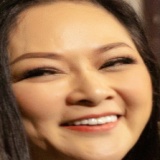
ca sĩ Như Quỳnh